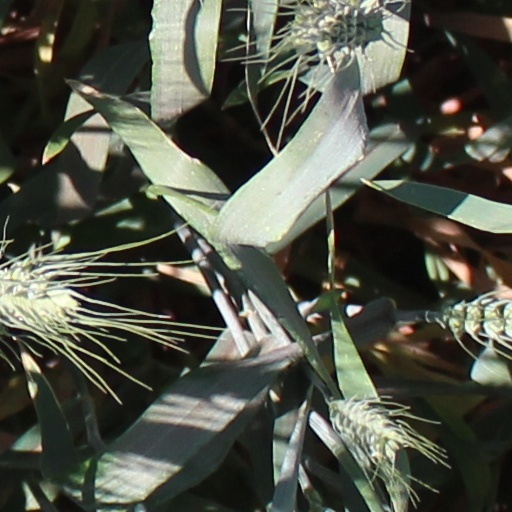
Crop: wheat